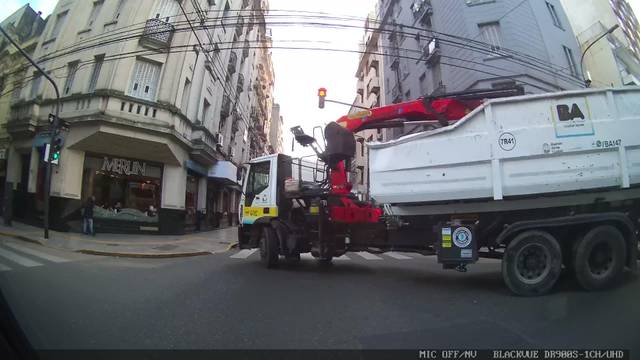
Region: Argentina
Coordinates: -34.607, -58.402